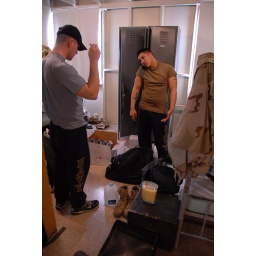
Guys in the 3P try to lounge as they await tickets home to work until our summer deployment to the Middle East.